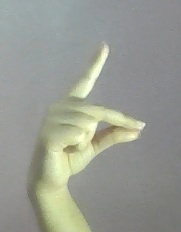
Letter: ta